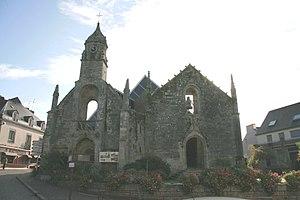
Église Saint-Sauveur - Locminé - Morbihan - Bretagne
Locminé [lɔkmine] est une commune française située dans le département du Morbihan, en région Bretagne.
La liste des églises du Morbihan recense de manière exhaustive les églises situées dans le département français du Morbihan. Il est fait état des diverses protections dont elles peuvent bénéficier, et notamment les inscriptions et classements au titre des monuments historiques.
La bataille de Locminé se déroula lors de la chouannerie.